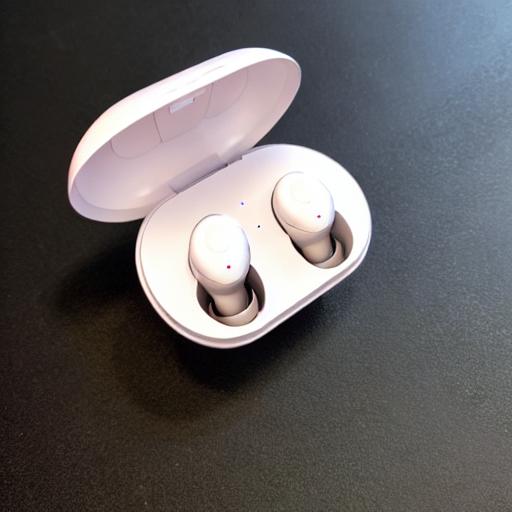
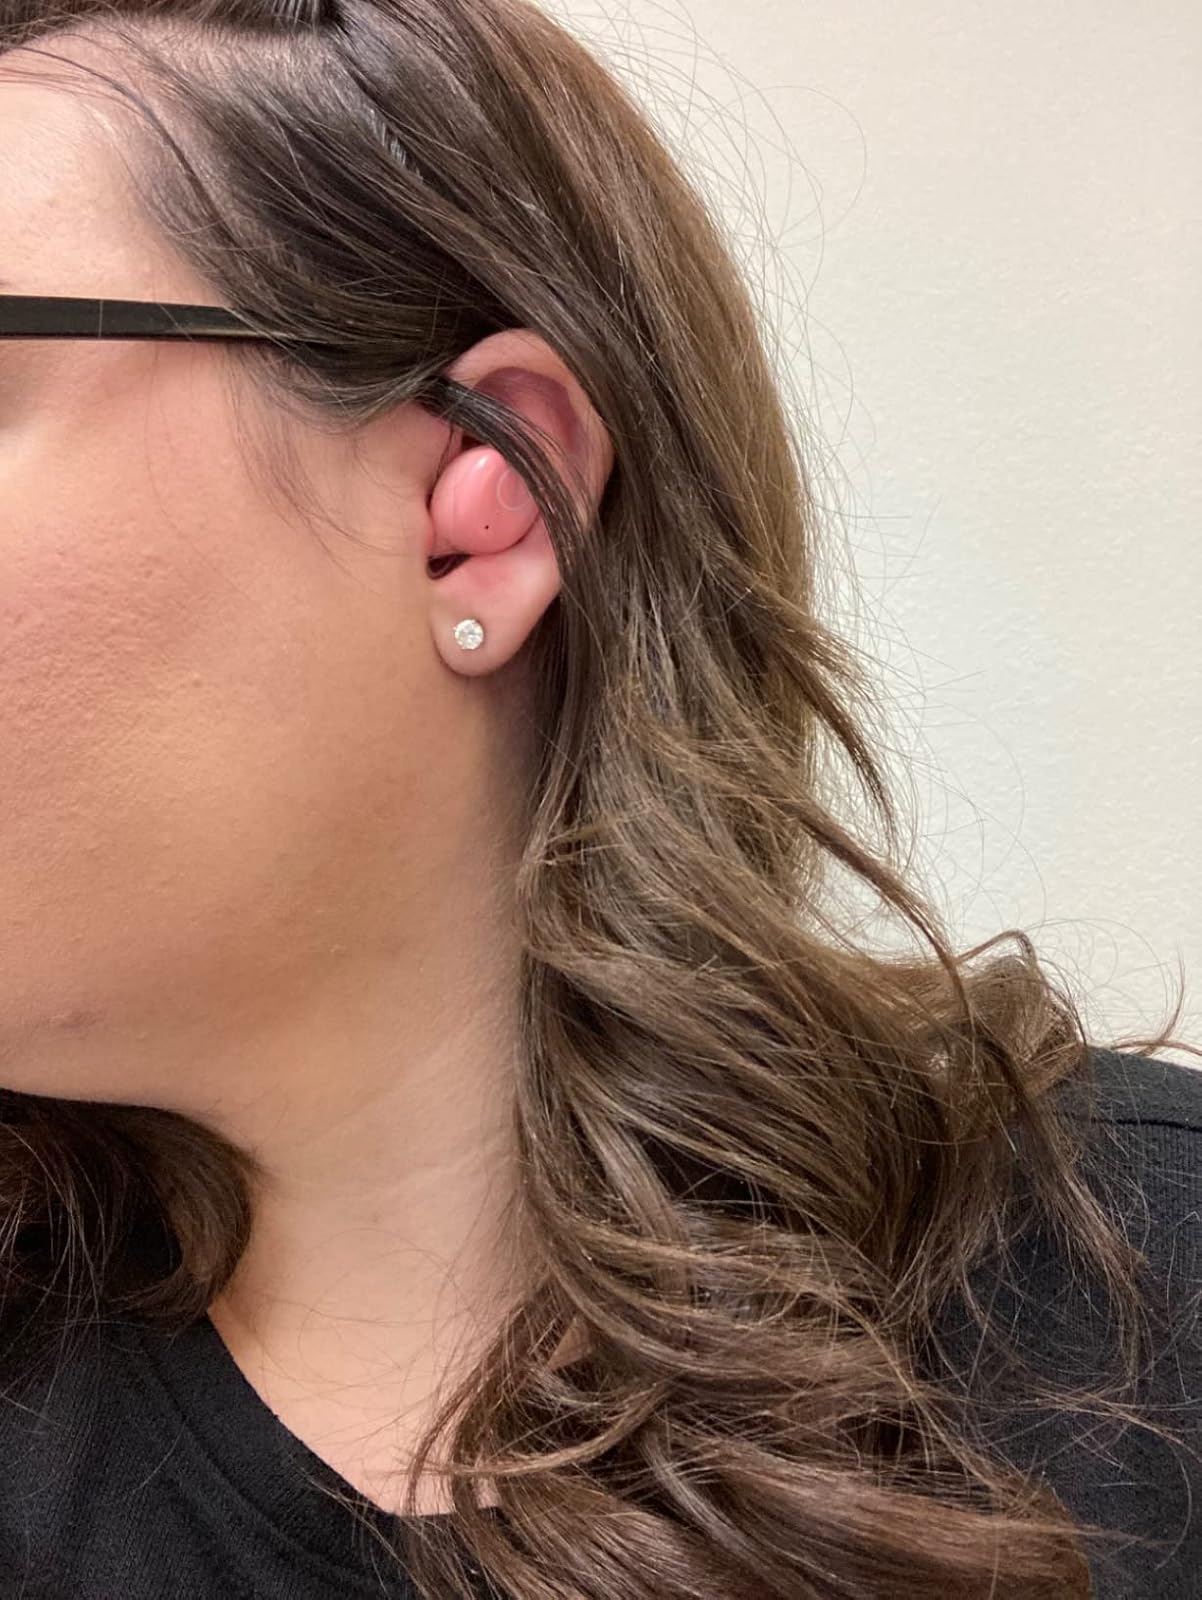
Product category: earbuds
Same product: no